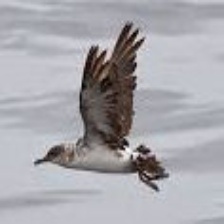
Species: BLACK VENTED SHEARWATER
Scientific name: PUFFINUS OPISTHOMELA